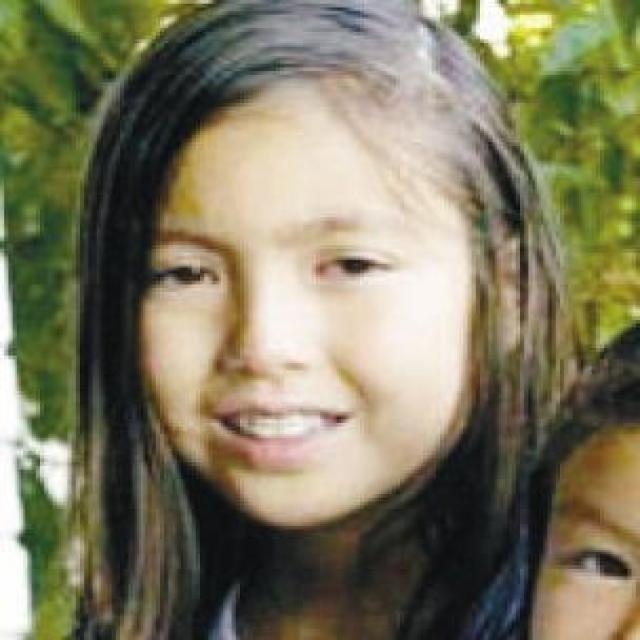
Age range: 0-12